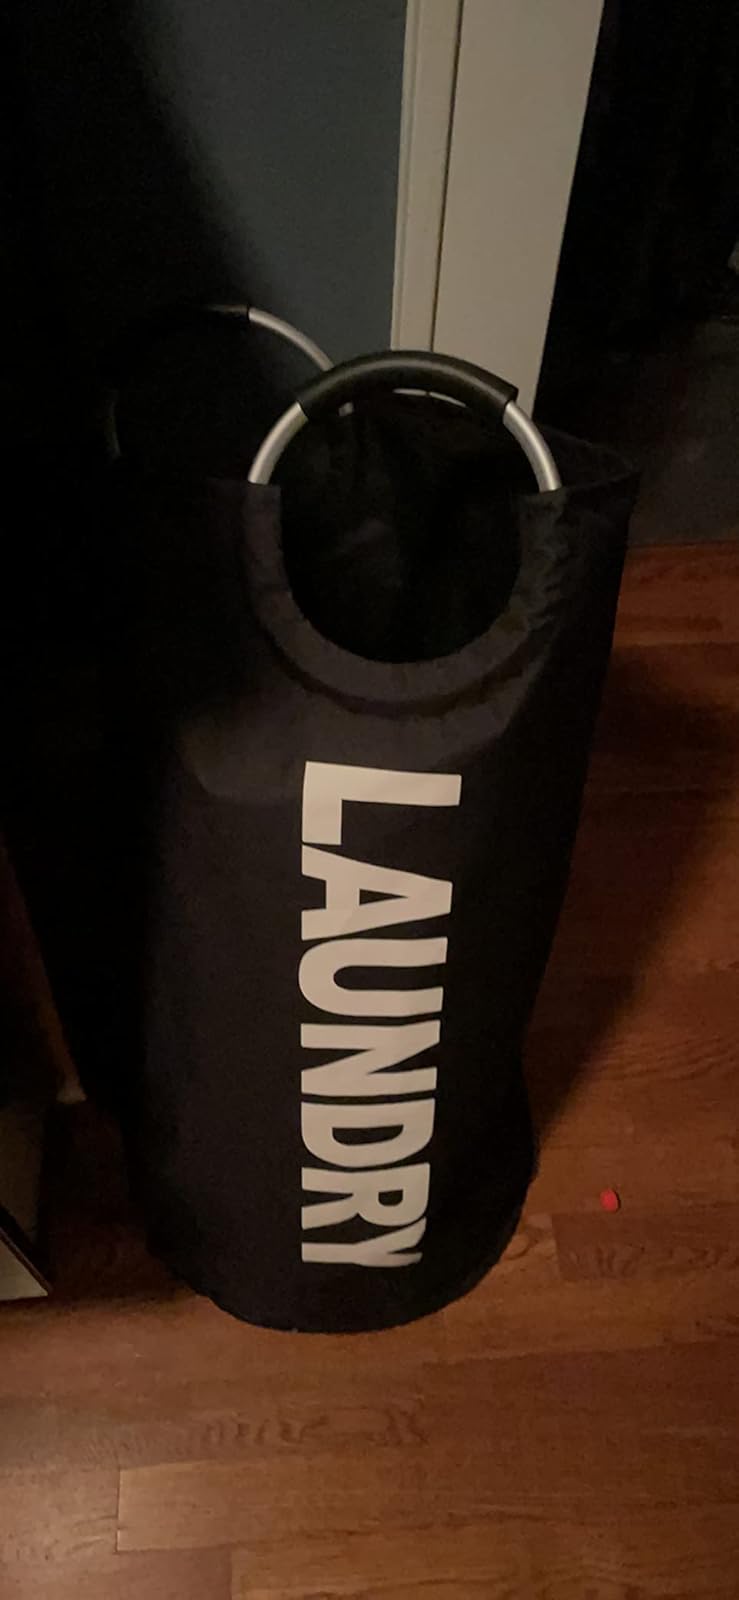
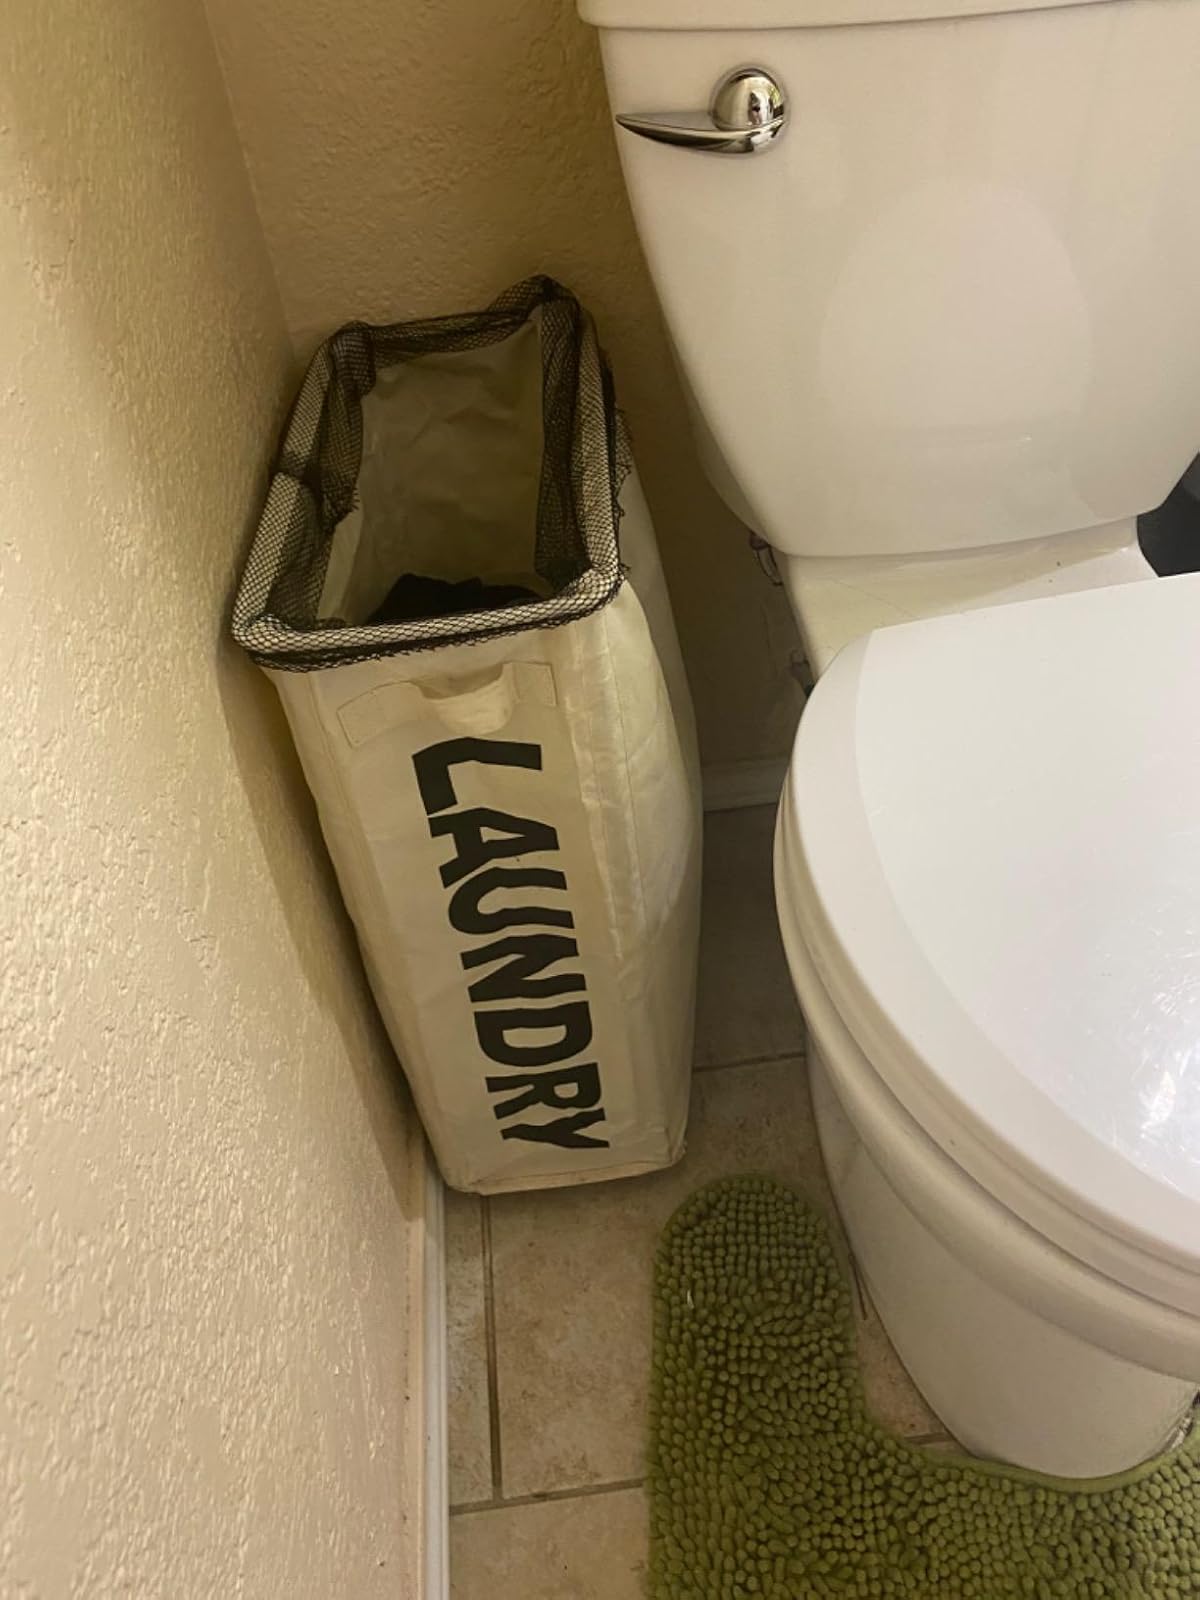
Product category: items_hamper
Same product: no